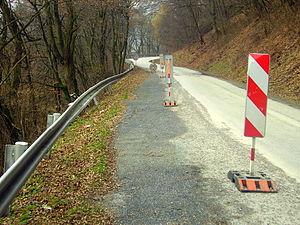
Vyšný Hrušov est un village de Slovaquie situé dans la région de Prešov.